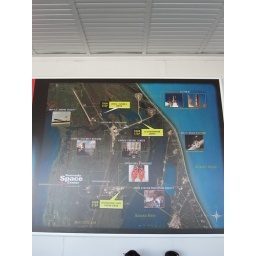
These were on the wall in the queue area while waiting for the facility bus tour